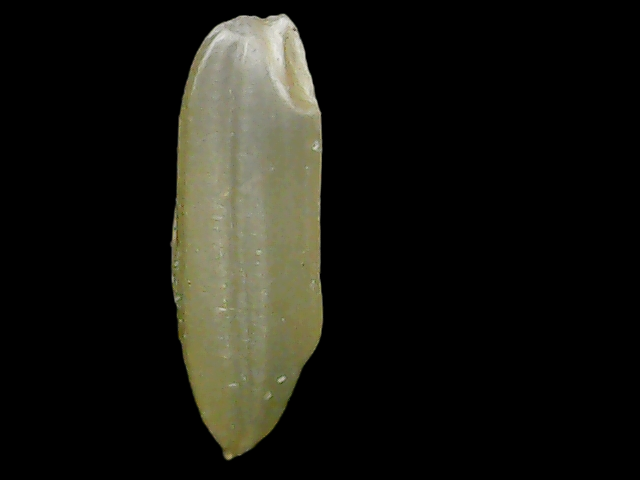
Rice variety: Binadhan11